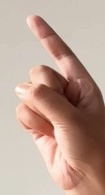
ASL sign: Z